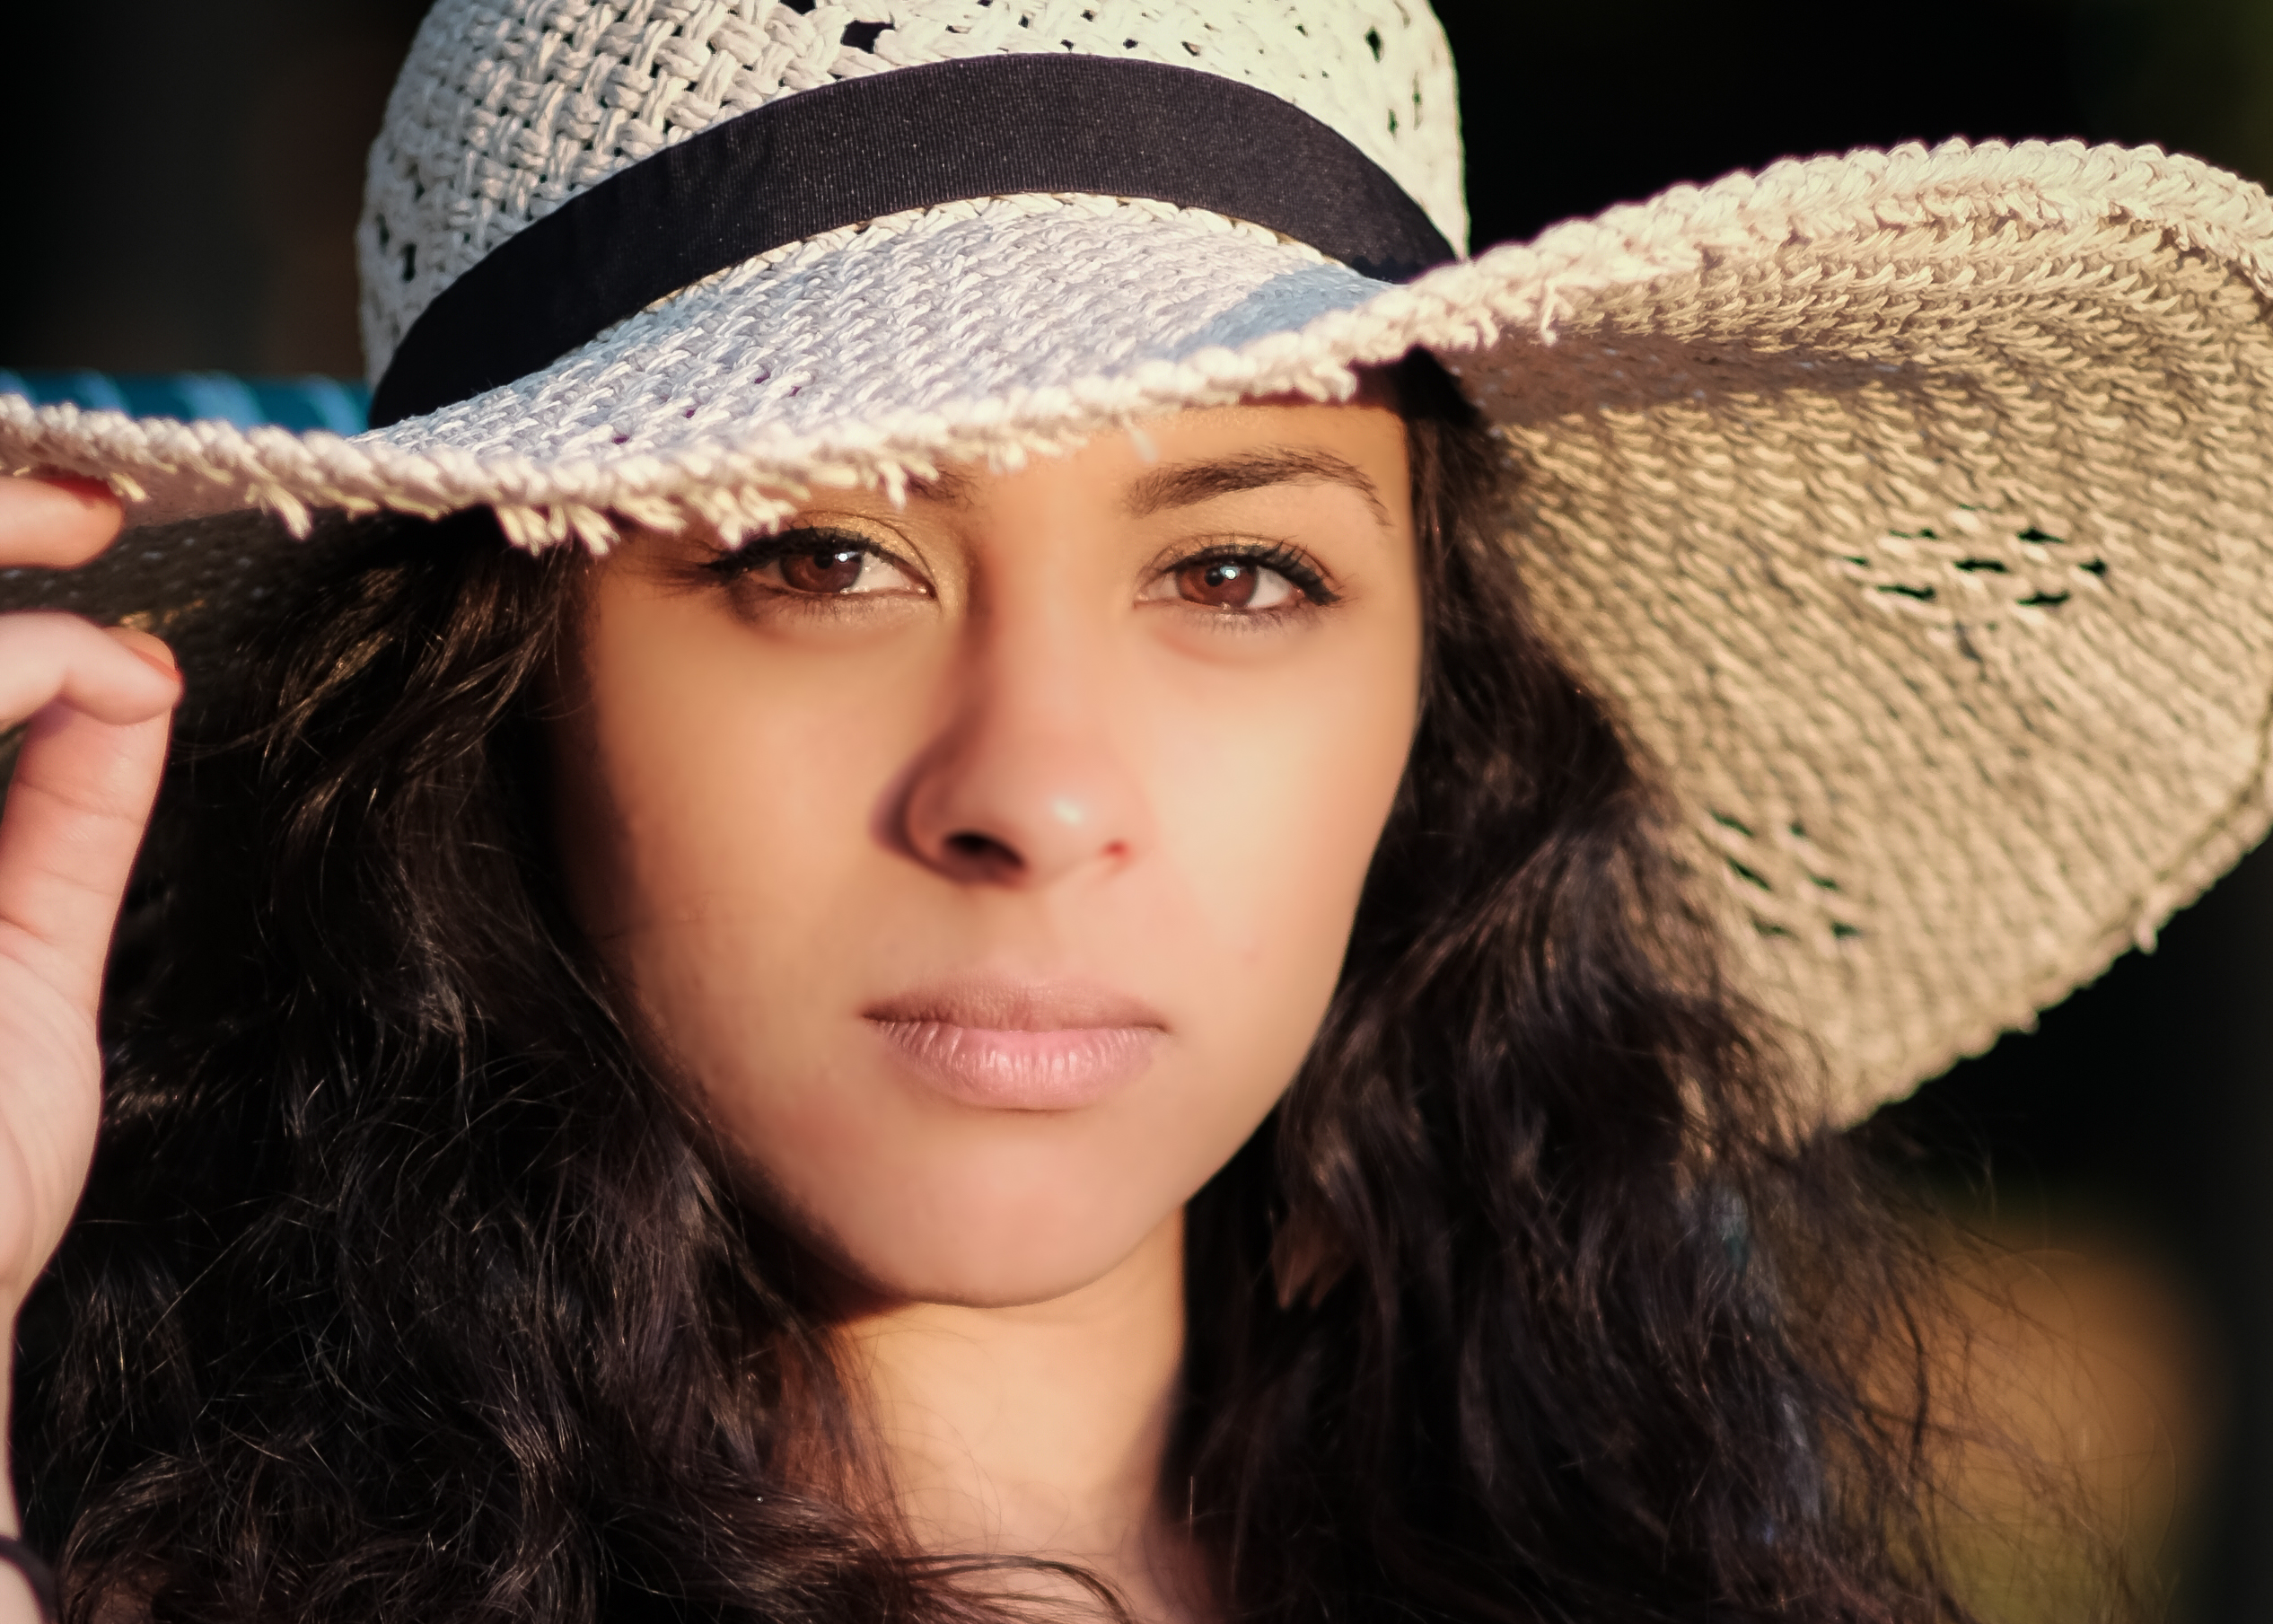
person, girl, woman, portrait, model, hat, fashion, clothing, headgear, eye, cap, head, beauty, beautiful, organ, photo shoot, fashion accessory